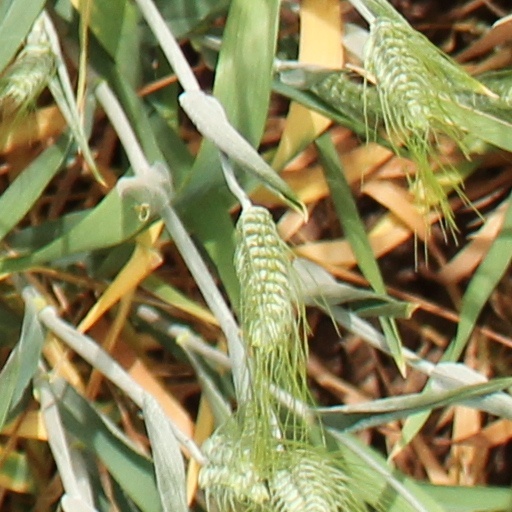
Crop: wheat